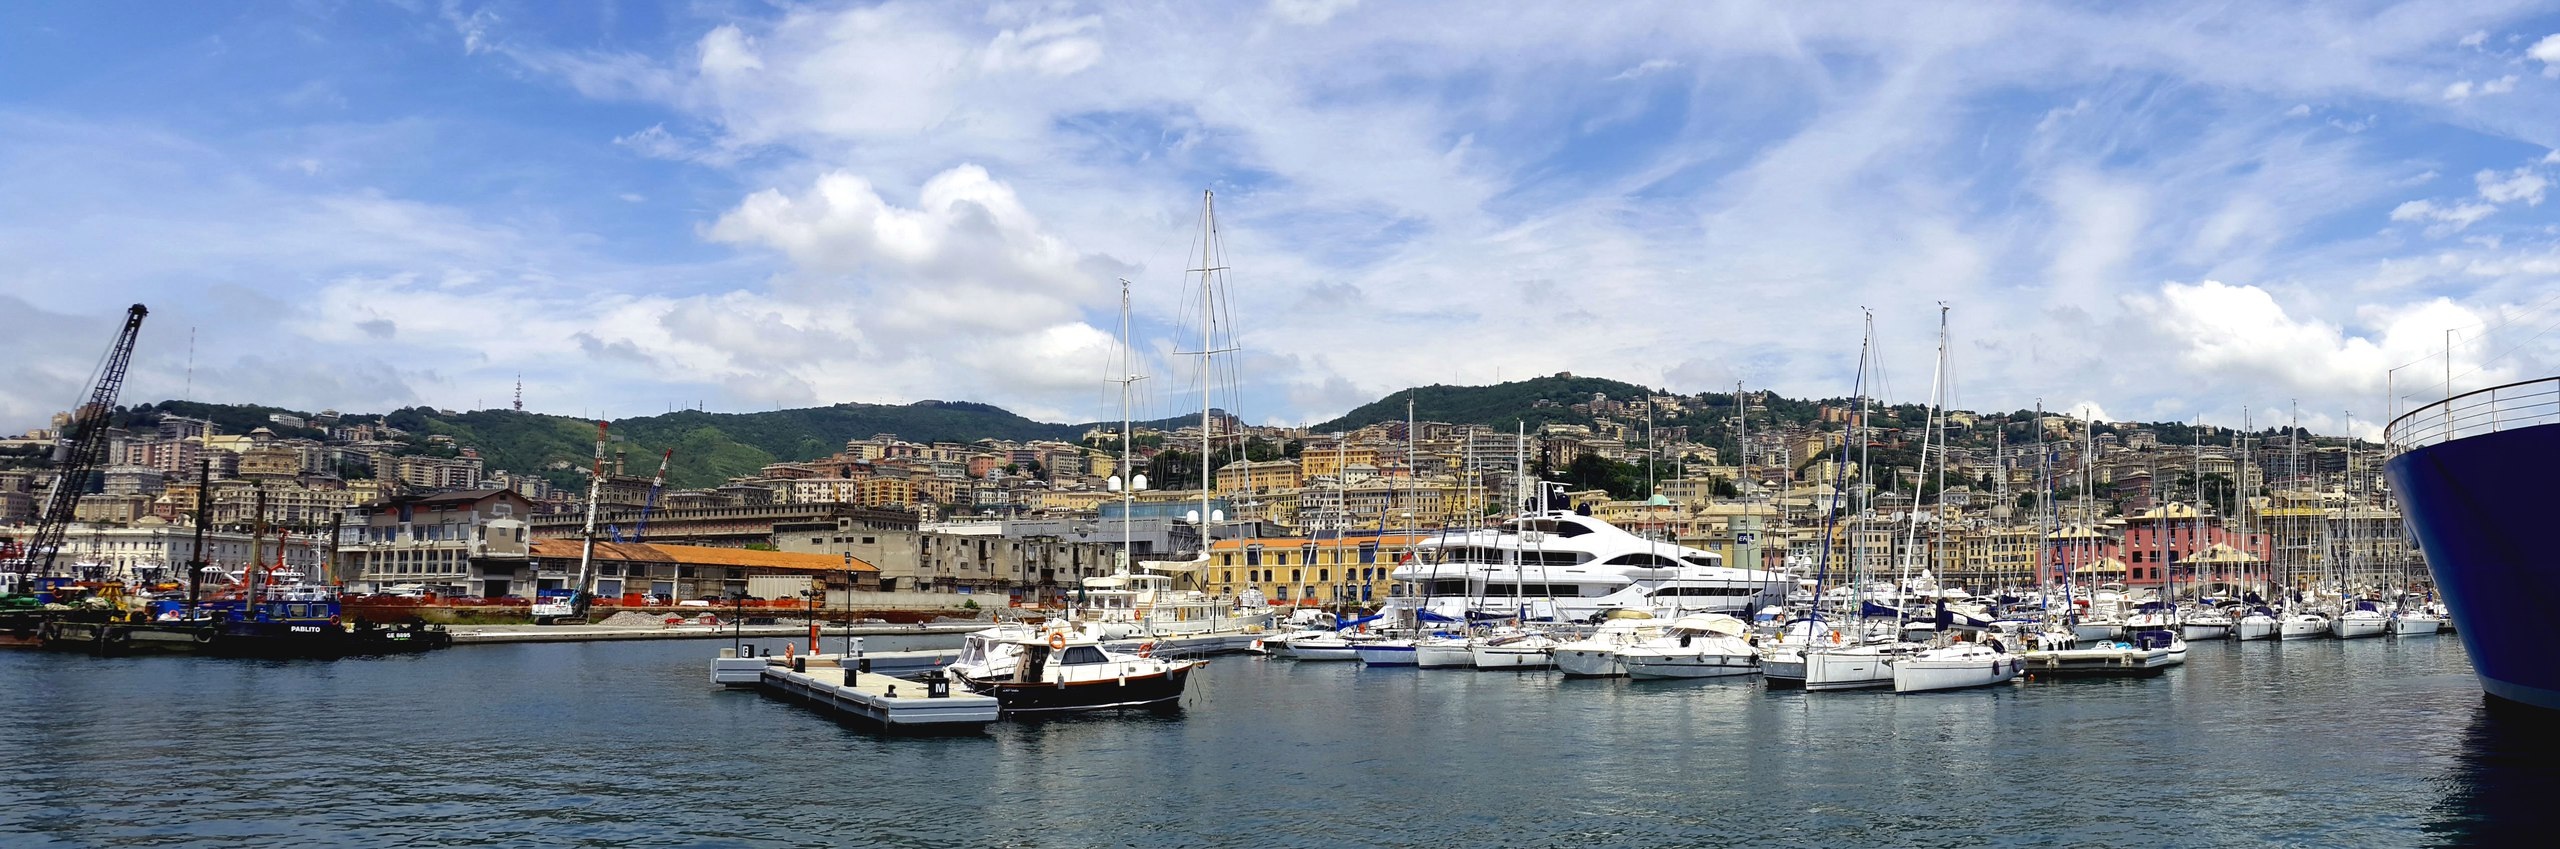
sea, water, dock, boat, building, city, pier, river, vehicle, journey, bay, italy, harbor, marina, port, waterway, motor boat, watercraft, sailing ship, tall ship, genoa